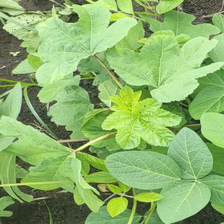
Weed species: Little_Mallow(Malva parviflora)